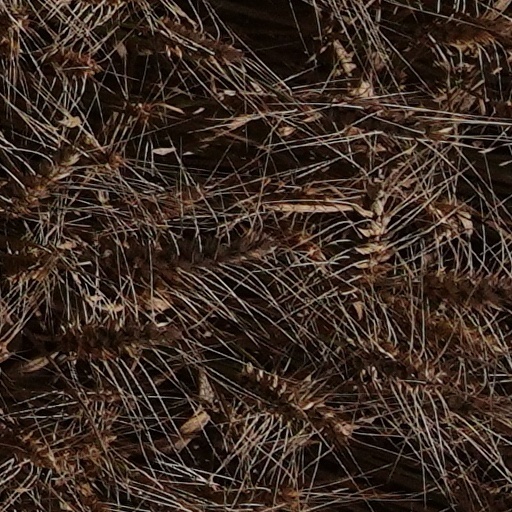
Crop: wheat